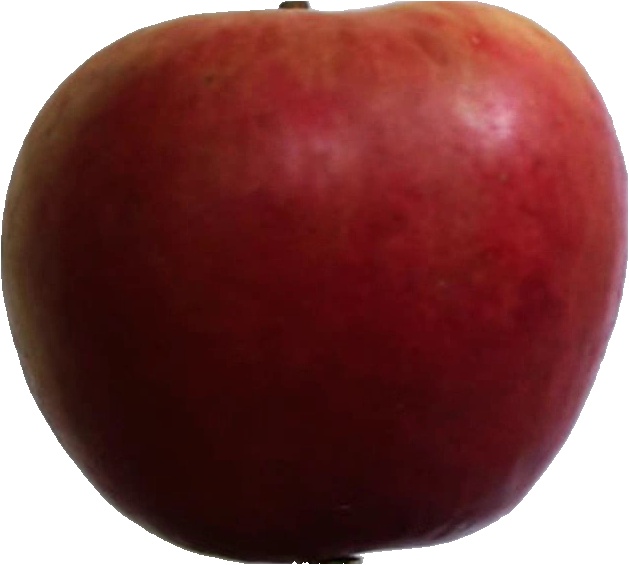
Label: apple_crimson_snow_1